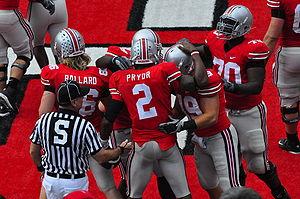
Terrelle Pryor, né le 20 juin 1989 à Jeannette en Pennsylvanie, est un joueur américain de football américain évoluant au poste de wide receiver après avoir évolué comme quarterback.